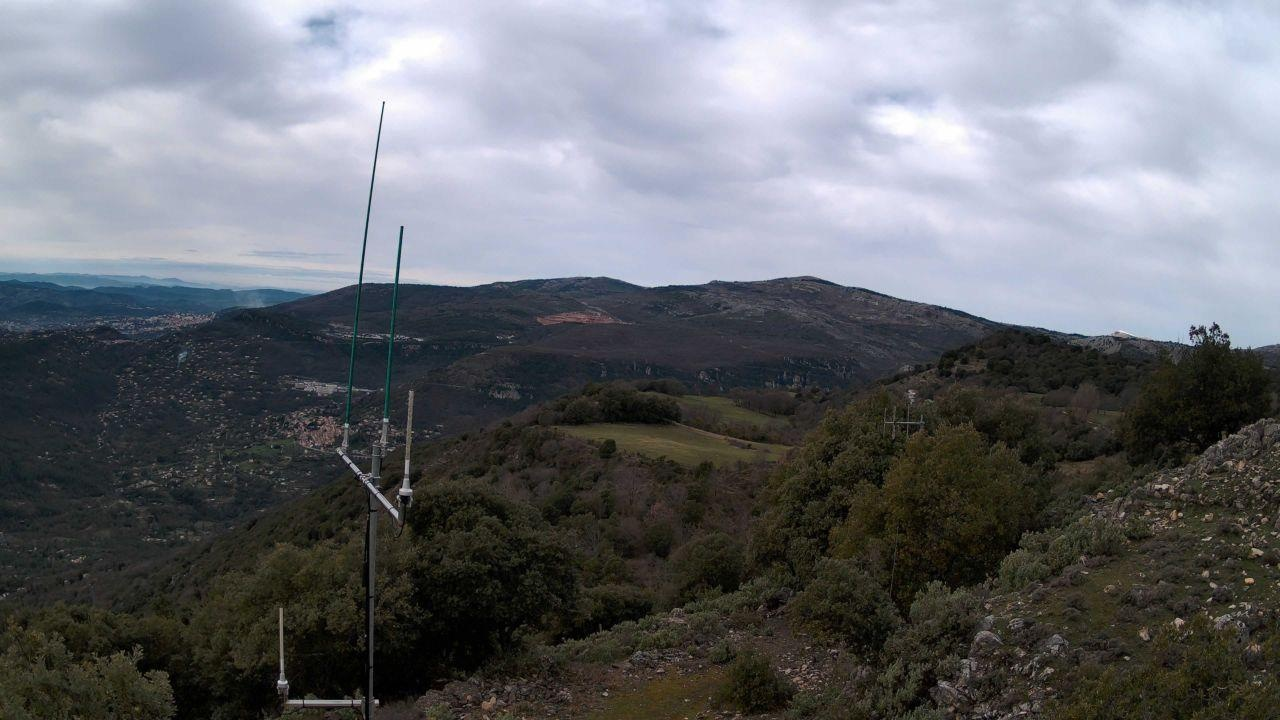
Fire: no
Smoke: yes